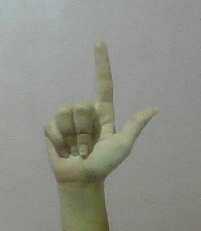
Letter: laam